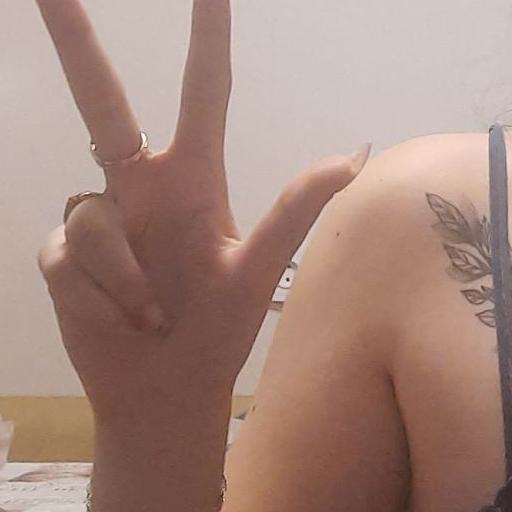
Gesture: three2